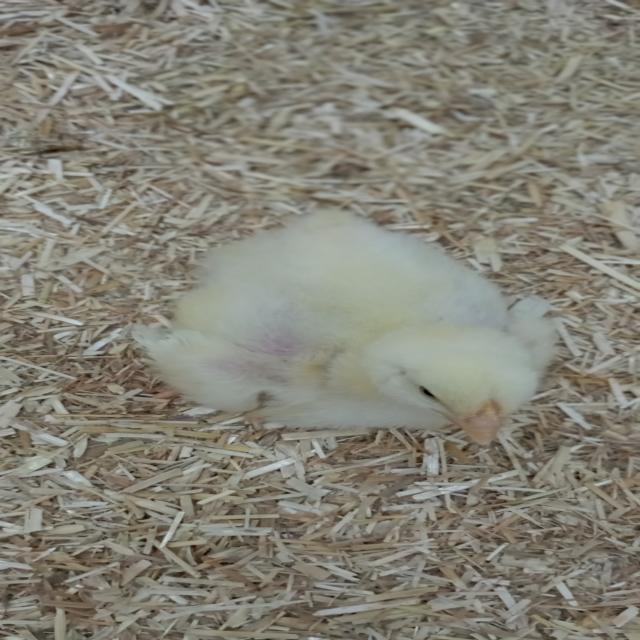
Weight: 193 g